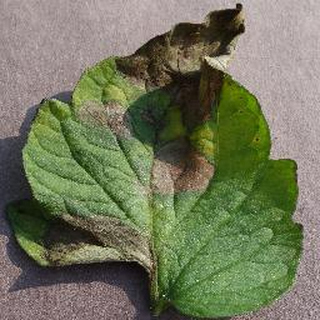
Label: tomato_late_blight